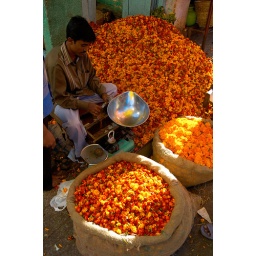
Selling flowers on the Devaraja market in Mysore, Southern India.